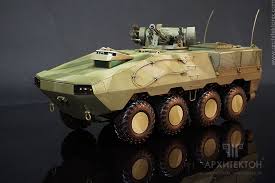
Label: BTR-60